Carbon pricing in Canada

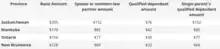
Expected Rebates for A Single Canadian in Eligible Jurisdictions

A May 22, 2018, report by the Parliamentary Budget Officer (OFC) showed that carbon pricing would have at most a minor impact on the economy, with an increase in GDP in 2022 of about , or 0.1% of GDP. According to a 2018 report, British Columbia, which has had a carbon price since 2008, had the fastest-growing economy in Canada.